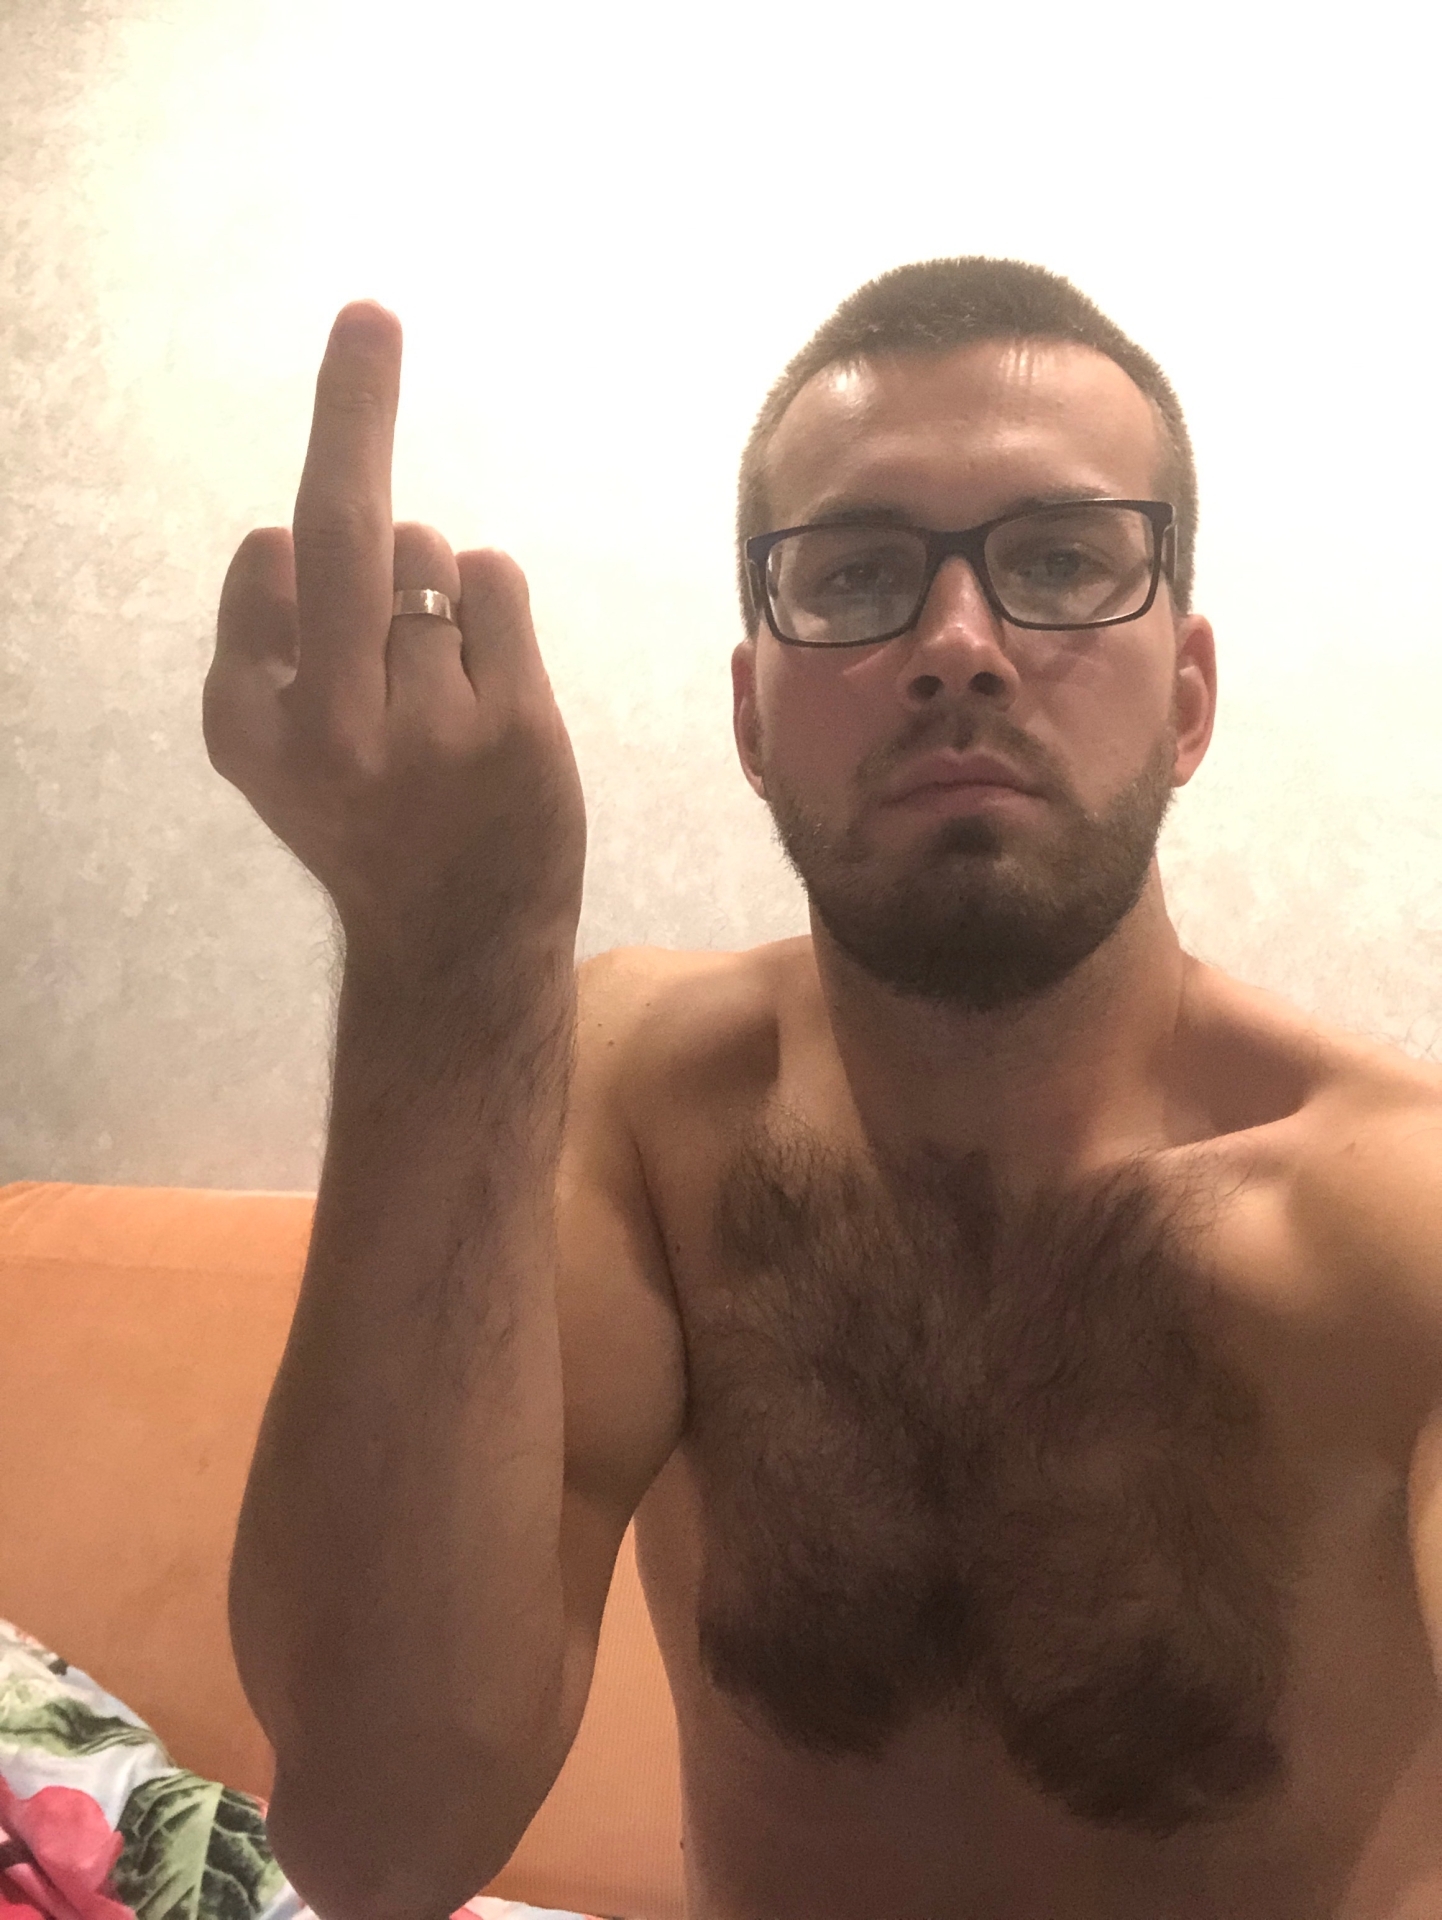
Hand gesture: middle_finger